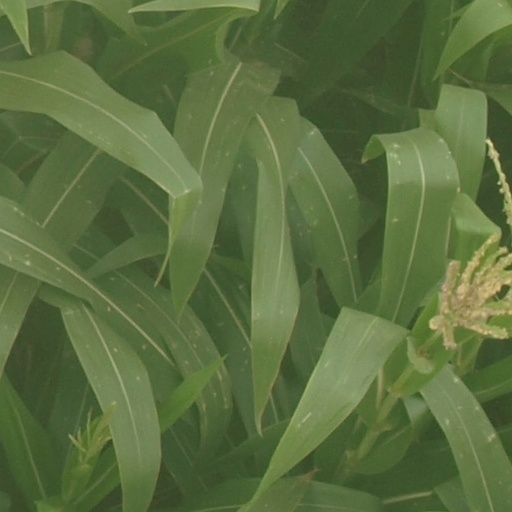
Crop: maize; corn